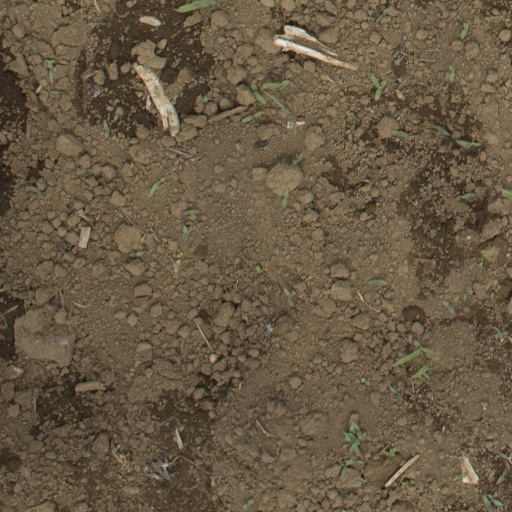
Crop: Jerusalem artichoke